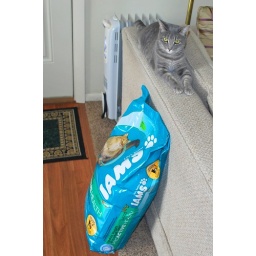
She is on the back of the couch, &amp;quot;guarding&amp;quot; the new bag of cat food. Taken by Ron.